History of mining in Chile

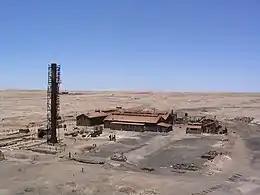
View of Humberstone, a saltpetre work from the Saltpetre Republic epoch.

During this economic crisis, Chile became involved in the costly Saltpetre War (1879–1883) and gained control of mineral-rich provinces of Peru and Bolivia. The notion that Chile entered the war to obtain economical gains has been a topic of debate among historians.